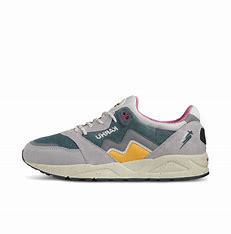
Brand: Karhu
Model: 100